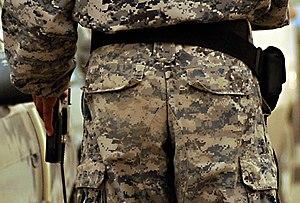
L'ADE 651 est un faux détecteur de bombe produit par l'entreprise britannique ATSC, qui a affirmé que le dispositif pouvait efficacement et avec précision, à distance, détecter la présence et l'emplacement des différents types d'explosifs, drogues, ivoire et autres substances. Le dispositif a été vendu à une vingtaine de pays du Moyen-Orient et de l'Extrême-Orient, notamment en Irak et en Afghanistan, pour une somme d'environ 60 000 $ l'unité.